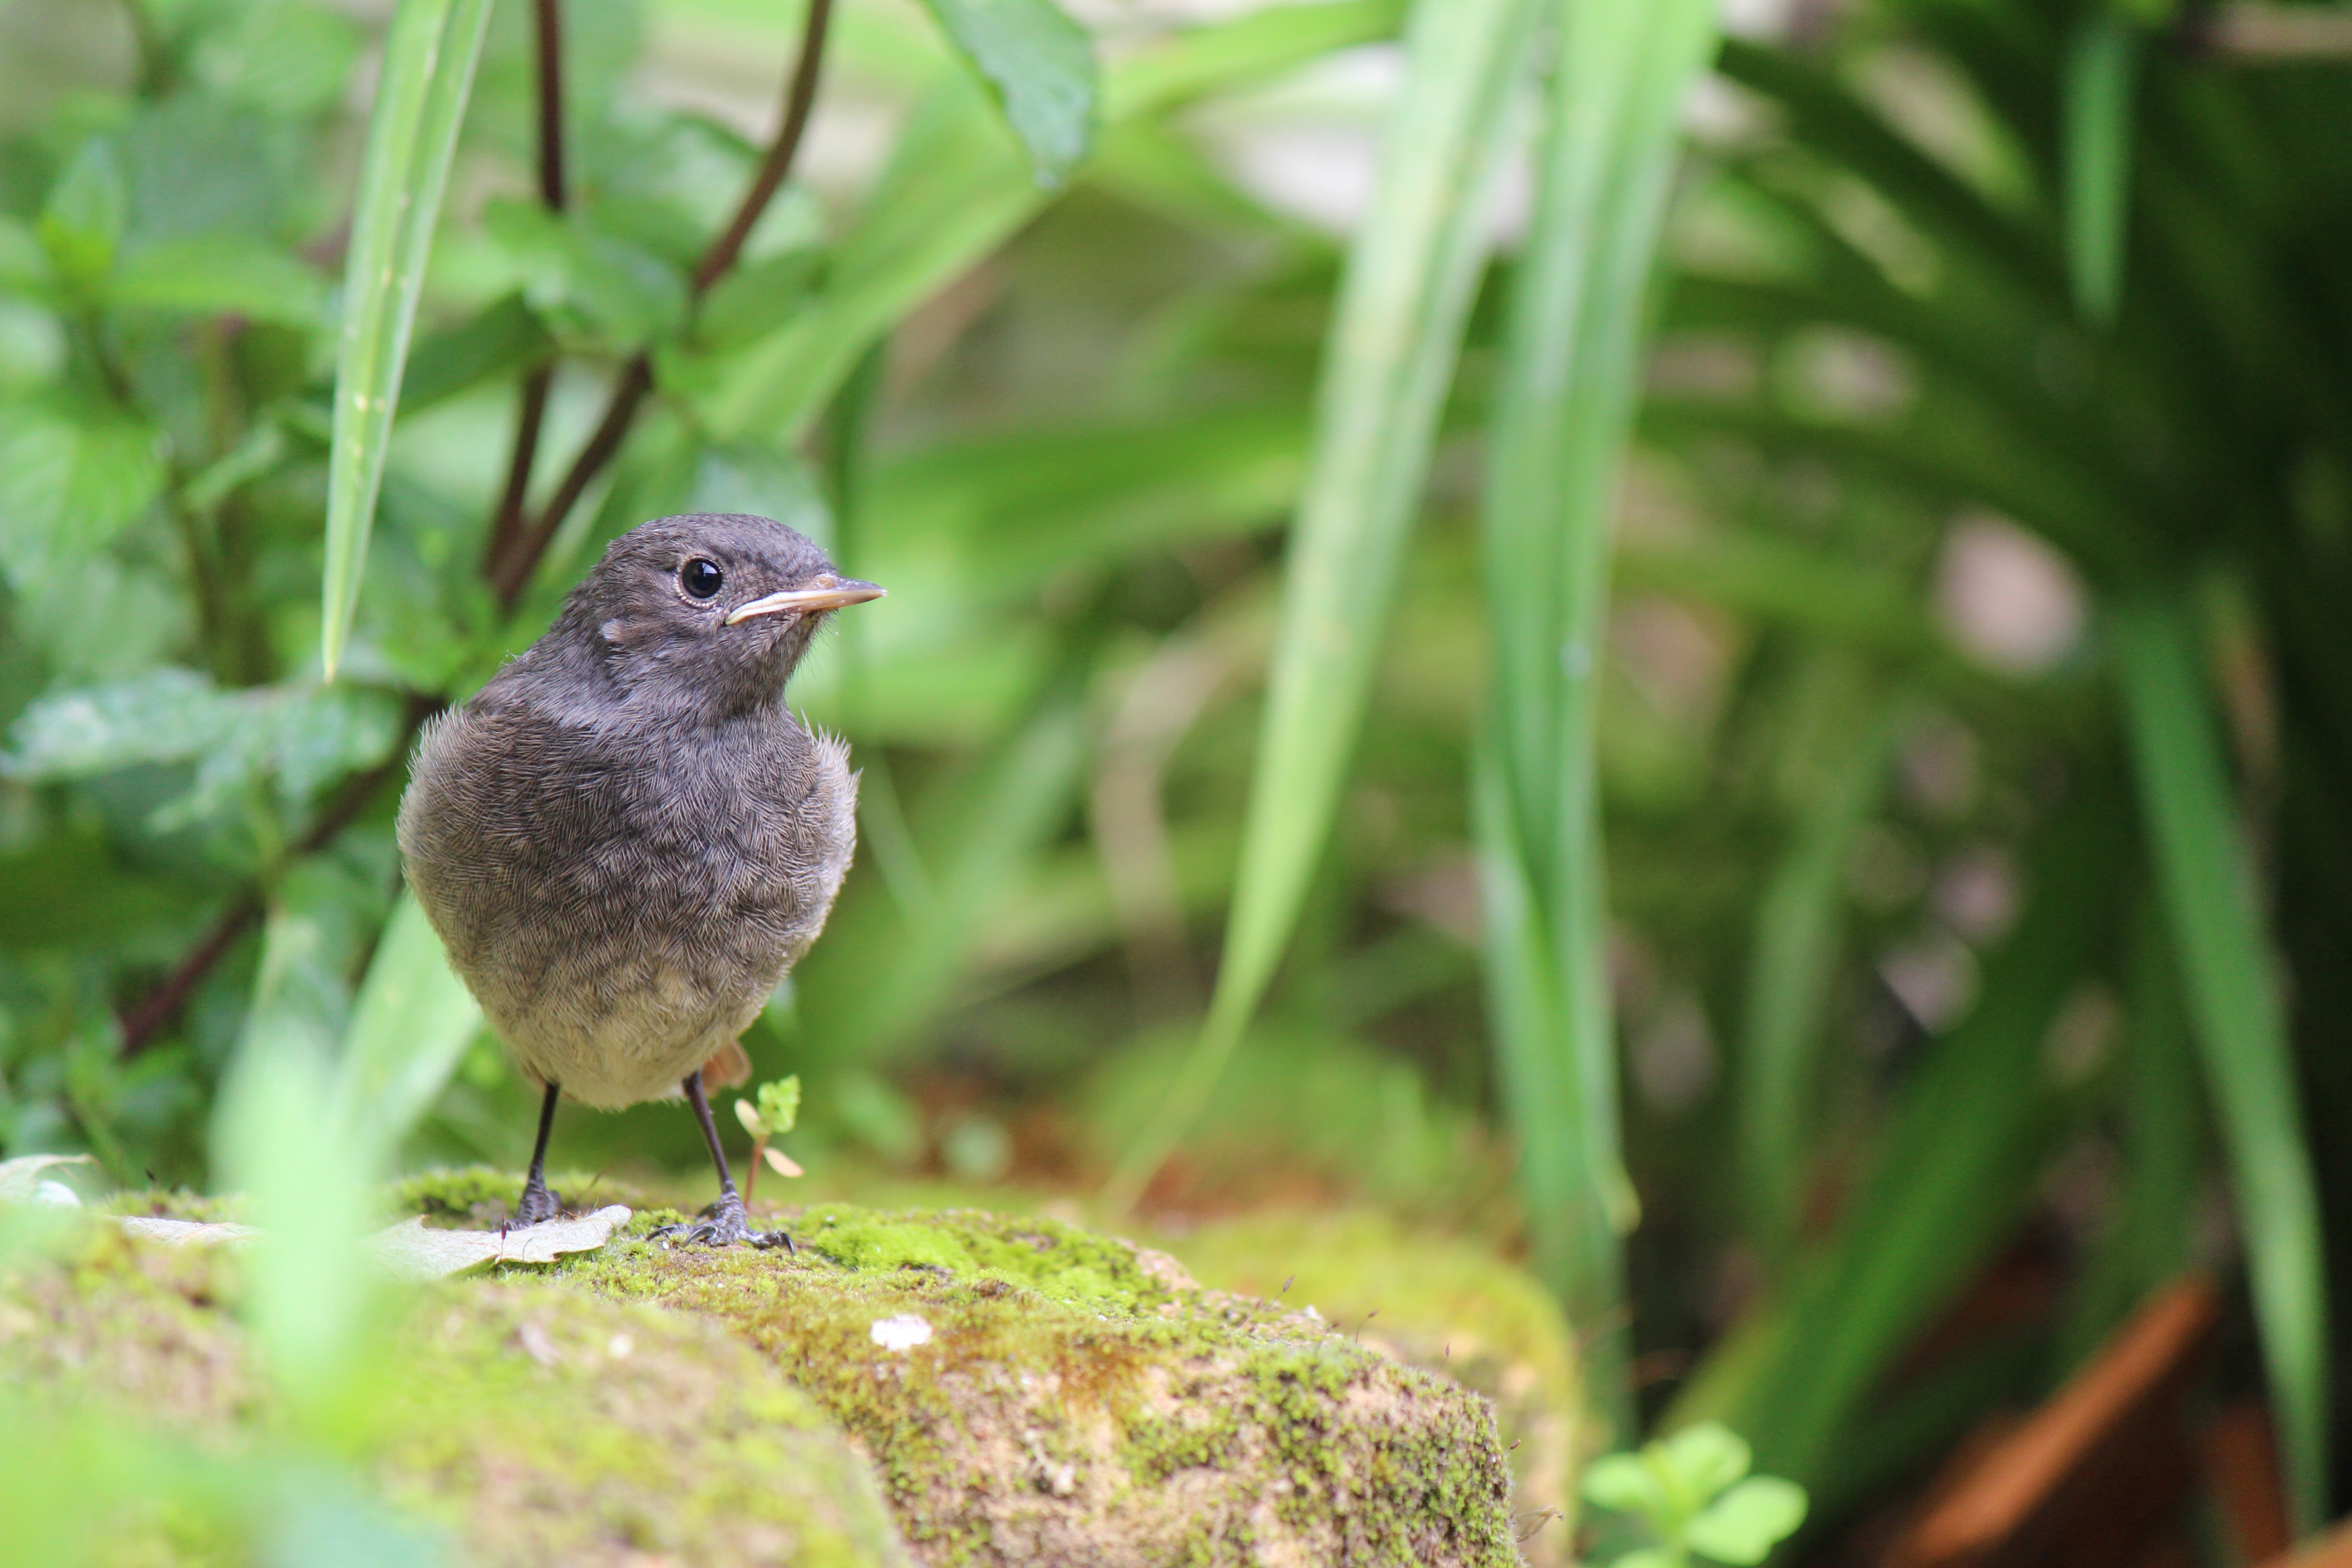
nature, outdoor, bird, flower, wildlife, young, green, beak, natural, fauna, vertebrate, sparrow, nest, juvenile, hiding, wren, black red tailed bird, old world flycatcher, perching bird, emberizidae